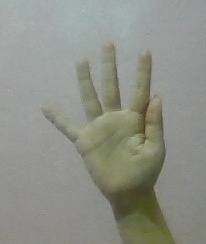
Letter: sheen